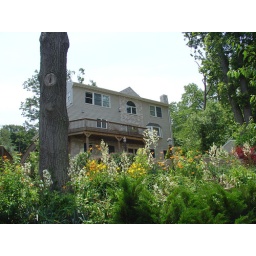
most of these flowers and trees attract wildlife....picture taken from the lower deck which is 25' below the lower level of the house....